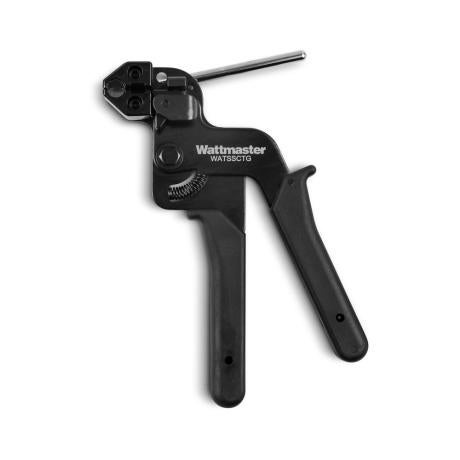
Wattmaster - SPARE SMALL SPRING FOR WATSSCTG | WATSSCTG-SS
Brand: Wattmaster
Category: Hardware > Tools > Grips > Handlebar Grips